Stock car racing

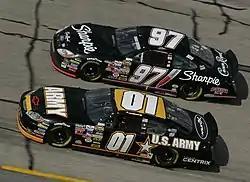
NASCAR Cup Series cars competing

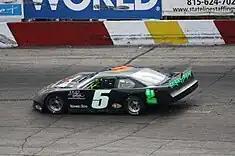
ASA Late Model Series car on an asphalt track

A stock car, in the original sense of the term, is an automobile that has not been modified from its original factory configuration. Later the term "stock car" came to mean any production-based automobile used in racing. This term is used to differentiate such a car from a "race car", a special, custom-built car designed only for racing purposes.